Hope Skillman Schary

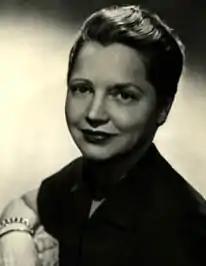

Hope Skillman Schary ( 1908 –1981) was an American textile designer and business executive. She founded the textile manufacturing company Skillmill (originally Hope Skillman, Inc.). She was a women's rights leader, heading organizations devoted to women. She served as president of The Fashion Group and the National Council of Women of the United States and as vice president of the International Council of Women.